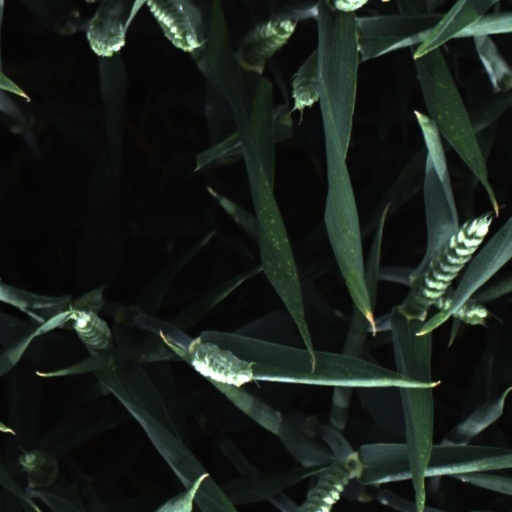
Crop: wheat